Fenerbahçe S.K. supporters

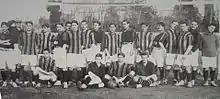
Fenerbahçe and Galatasaray squads in 1913-14 season.

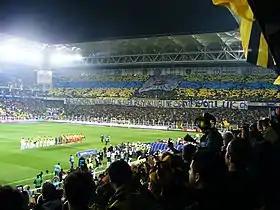
Fenerbahçe supporters in the derby match against Galatasaray.

Fenerbahçe SK, a major Turkish multi-sport club based in Istanbul, Turkey, have developed a strong following since their foundation in 1907. The club has a large fanbase worldwide such as in; Argentina, Brazil, South Korea the United States and in Europe, where most of the Turkish diaspora is. There are also fans from other Turkic nations such as Azerbaijan, Northern Cyprus.